Augusta University

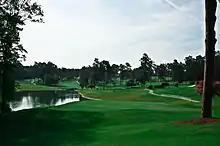
A par 3 hole at Forest Hills

The campus was formerly well known for the Arsenal Oak, a tree that contained wood believed to be 250–400 years old, until it was cut down in June 2004 because of disease. A dedication ceremony of the replanting of the new Arsenal Oak took place on Friday, April 29, 2016, on the front lawn of the Benét House. The descendant was grown from an acorn of the original Arsenal Oak.